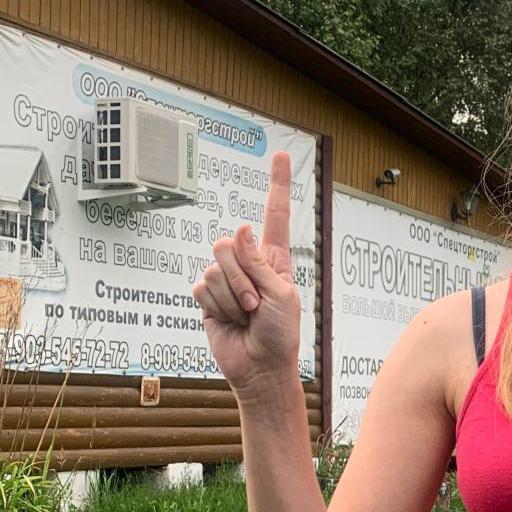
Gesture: one